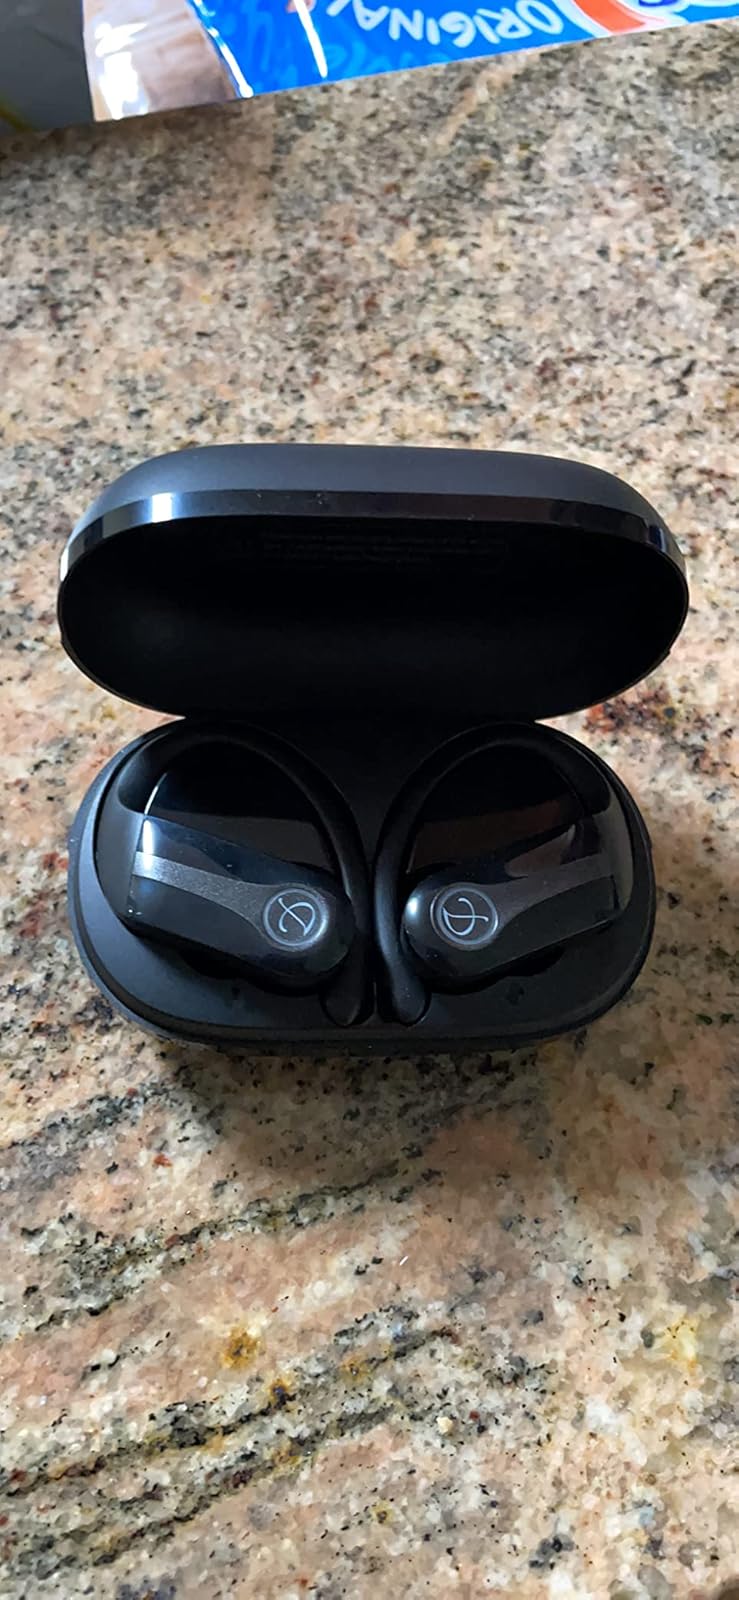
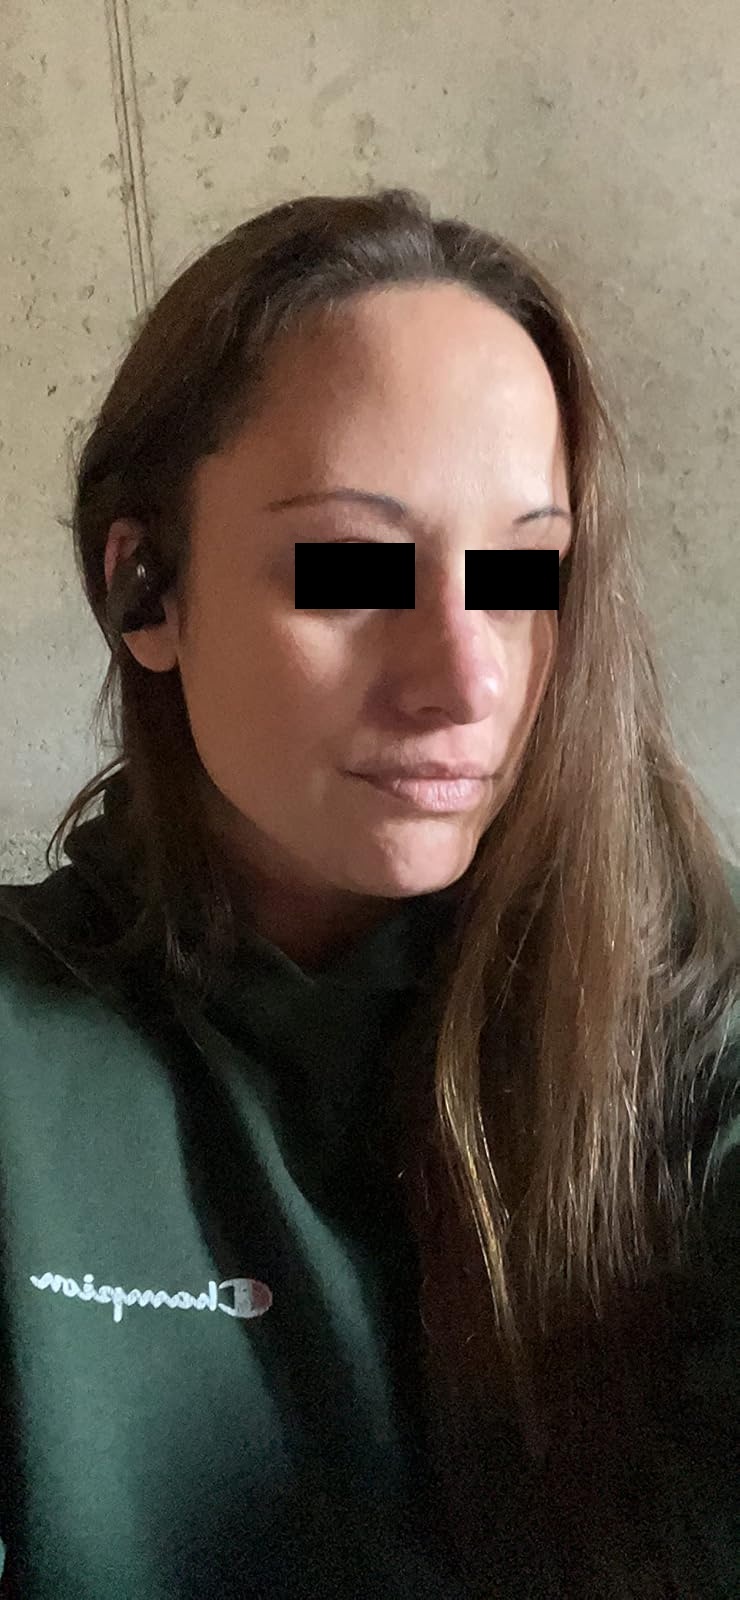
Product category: earbuds
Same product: yes